38th (Irish) Brigade

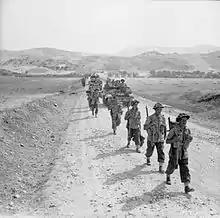
Universal Carriers and troops of the 6th Battalion, Royal Inniskilling Fusiliers, move up to Catenanuova, Sicily, August 1943.

In June 1942, the brigade was transferred from the 1st Infantry Division to the 6th Armoured Division and it landed in North Africa with the division on 22 November 1942, as part of the British First Army. In March 1943, it exchanged with the 1st Guards Brigade and joined the 78th "Battleaxe" Infantry Division and fought with distinction throughout the rest of the Tunisian Campaign. In late April, the 38th (Irish) Brigade played a lead role in the capture of the German defensive positions in the mountains north of Medjez-el-Bab and the campaign ended in mid-May, with almost 250,000 Axis soldiers surrendering. The brigade were the first marching troops to enter Tunis on 8 May 1943.